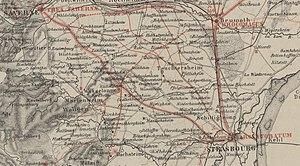
La route des Romains est une ancienne voie romaine ralliant Argentoratum (Strasbourg) à Tres Tabernæ (Saverne) et ensuite à travers le Massif des Vosges à Divodurum Mediomatricorum (Metz) et Durocortorum (Reims) via la voie romaine Reims-Metz. Son tracé correspondait à celui de la route départementale D228 de Strasbourg à Kuttolsheim pour ensuite continuer quasiment tout droit jusqu'à Saverne empruntant un tracé qui n'existe plus aujourd’hui. Au-delà, elle passe le col de Saverne et se dirige vers Phalsbourg.
La Route des Romains est une voie de circulation de la ville de Strasbourg. Elle constitue l'une voie d'accès principale de la ville en venant de l'ouest..